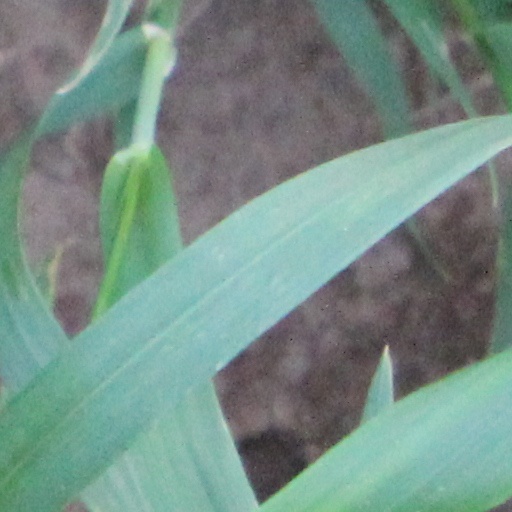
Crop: wheat